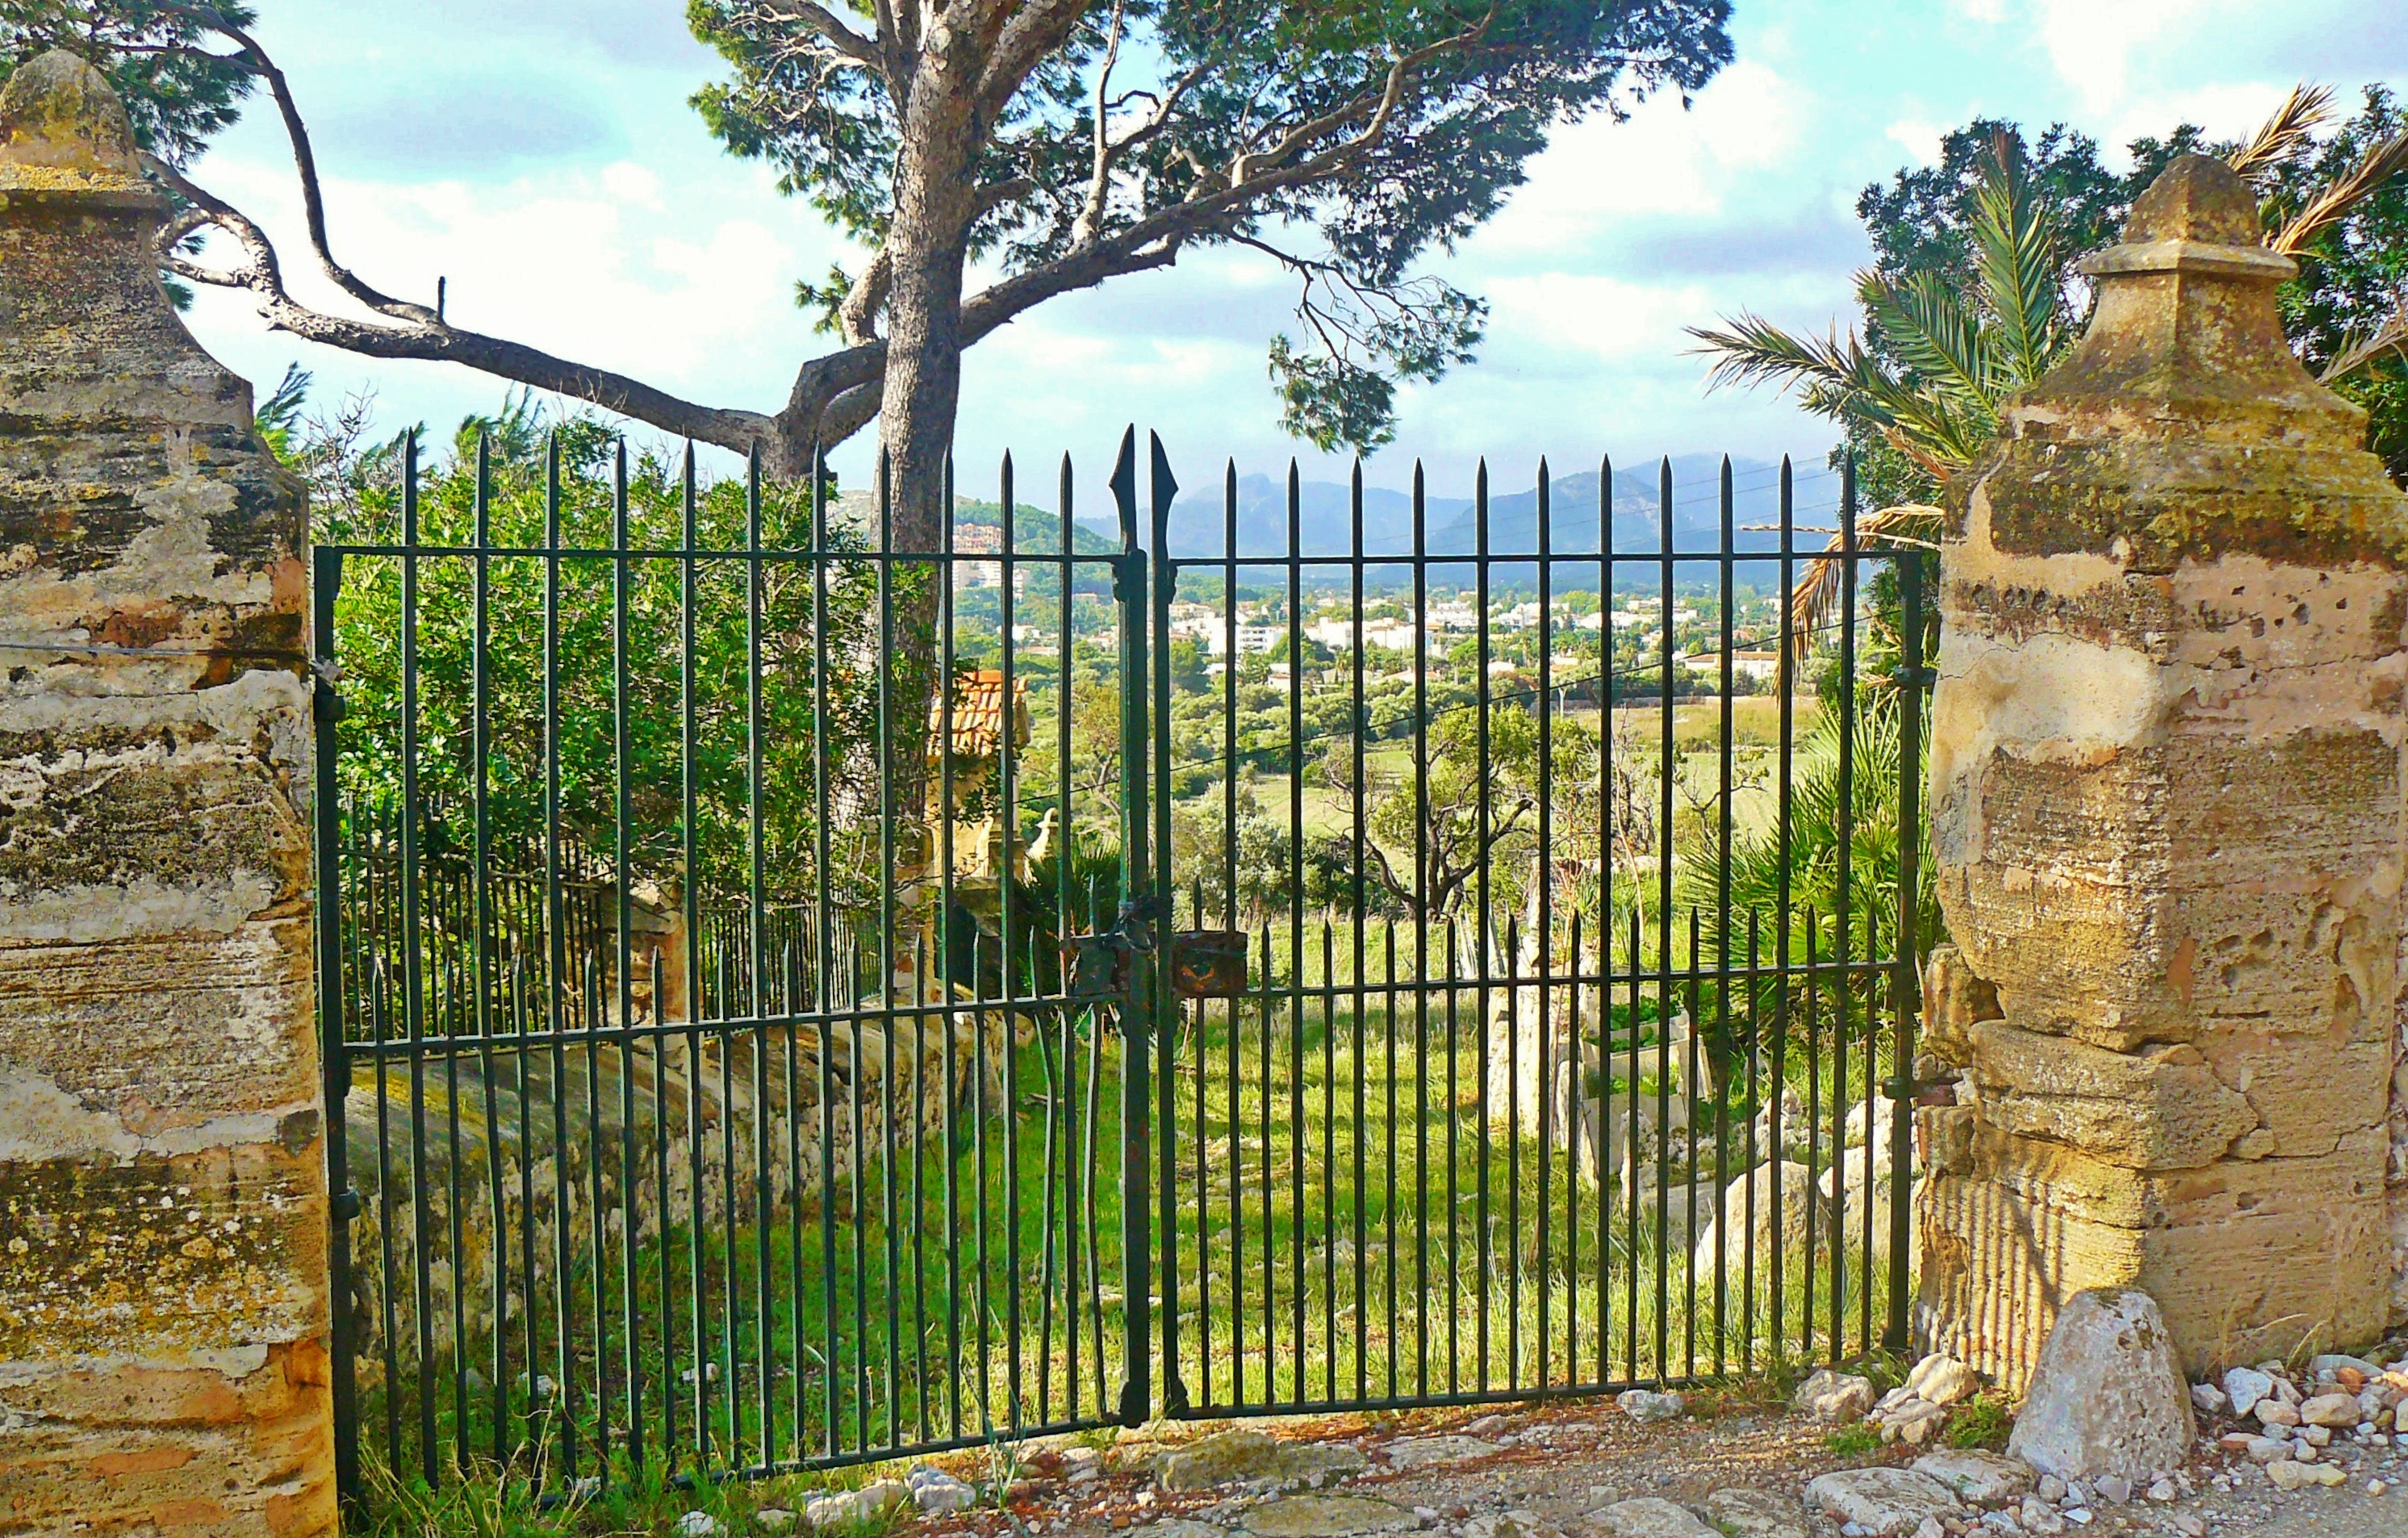
landscape, nature, fence, architecture, hiking, building, atmosphere, home, wall, travel, rural, mediterranean, holiday, romantic, property, garden, gate, picket fence, south, stones, spain, mallorca, idyll, masonry, finca, atmospheric, real estate, plot, outdoor structure, home fencing